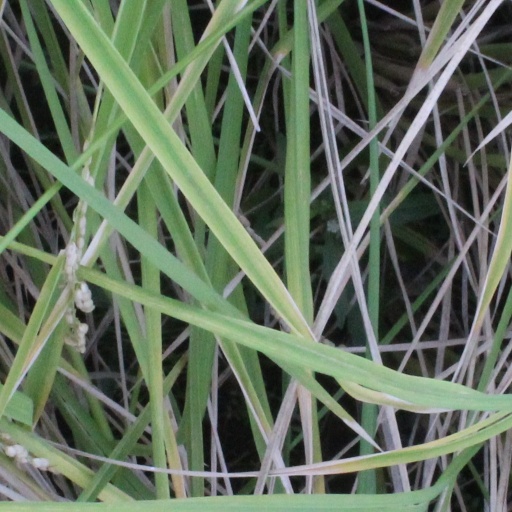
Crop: rice